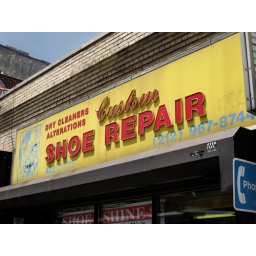
Another sign from the shoe repair business in Manhattan. I think this was near Penn Station.